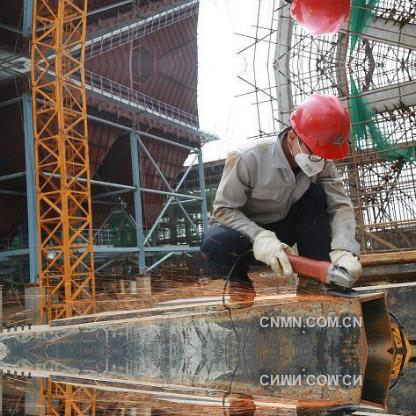
Objects in the image:
label: helmet
label: helmet